Lukoil Racing

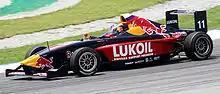
Kvyat during Race 1 of the 2010 Formula BMW Pacific season at Sepang International Circuit

In 2003 Lukoil Racing decided to create a Drivers support program to promote Russian drivers on the international racing arena. It's Lukoil's arm of the Red Bull Junior Team.